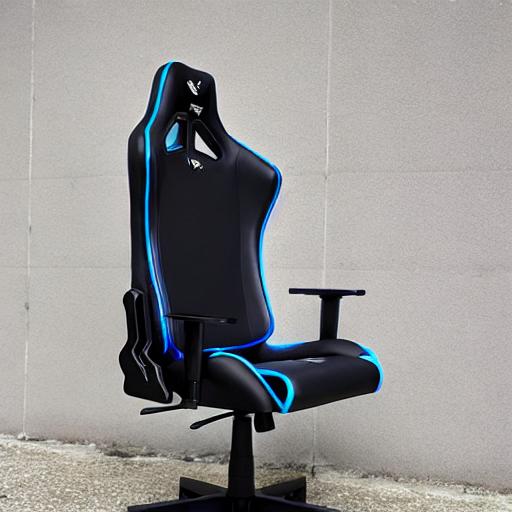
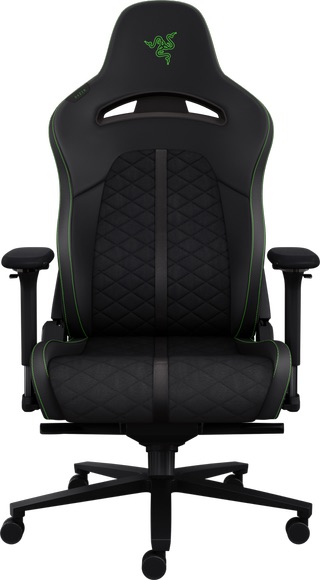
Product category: items_chair
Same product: no